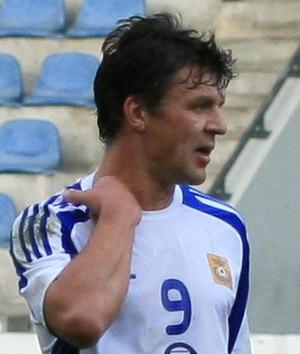
Vīts Rimkus est un footballeur international letton né le 21 juin 1973 à Riga.